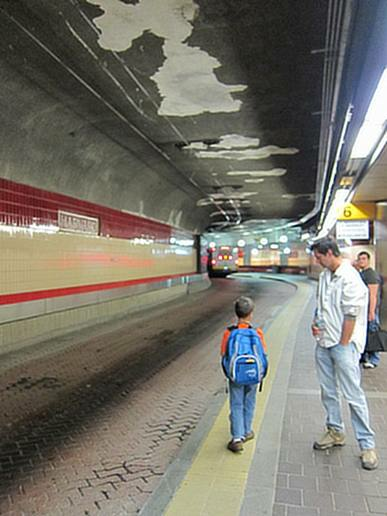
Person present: Yes